Somaliland

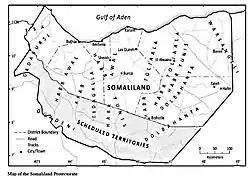
Map of the British Somaliland Protectorate.

Bus services operate in Hargeisa, Burao, Gabiley, Berbera and Borama. There are also road transportation services between the major towns and adjacent villages, which are operated by different types of vehicles. Among these are taxis, four-wheel drives, minibuses and light goods vehicles (LGV).